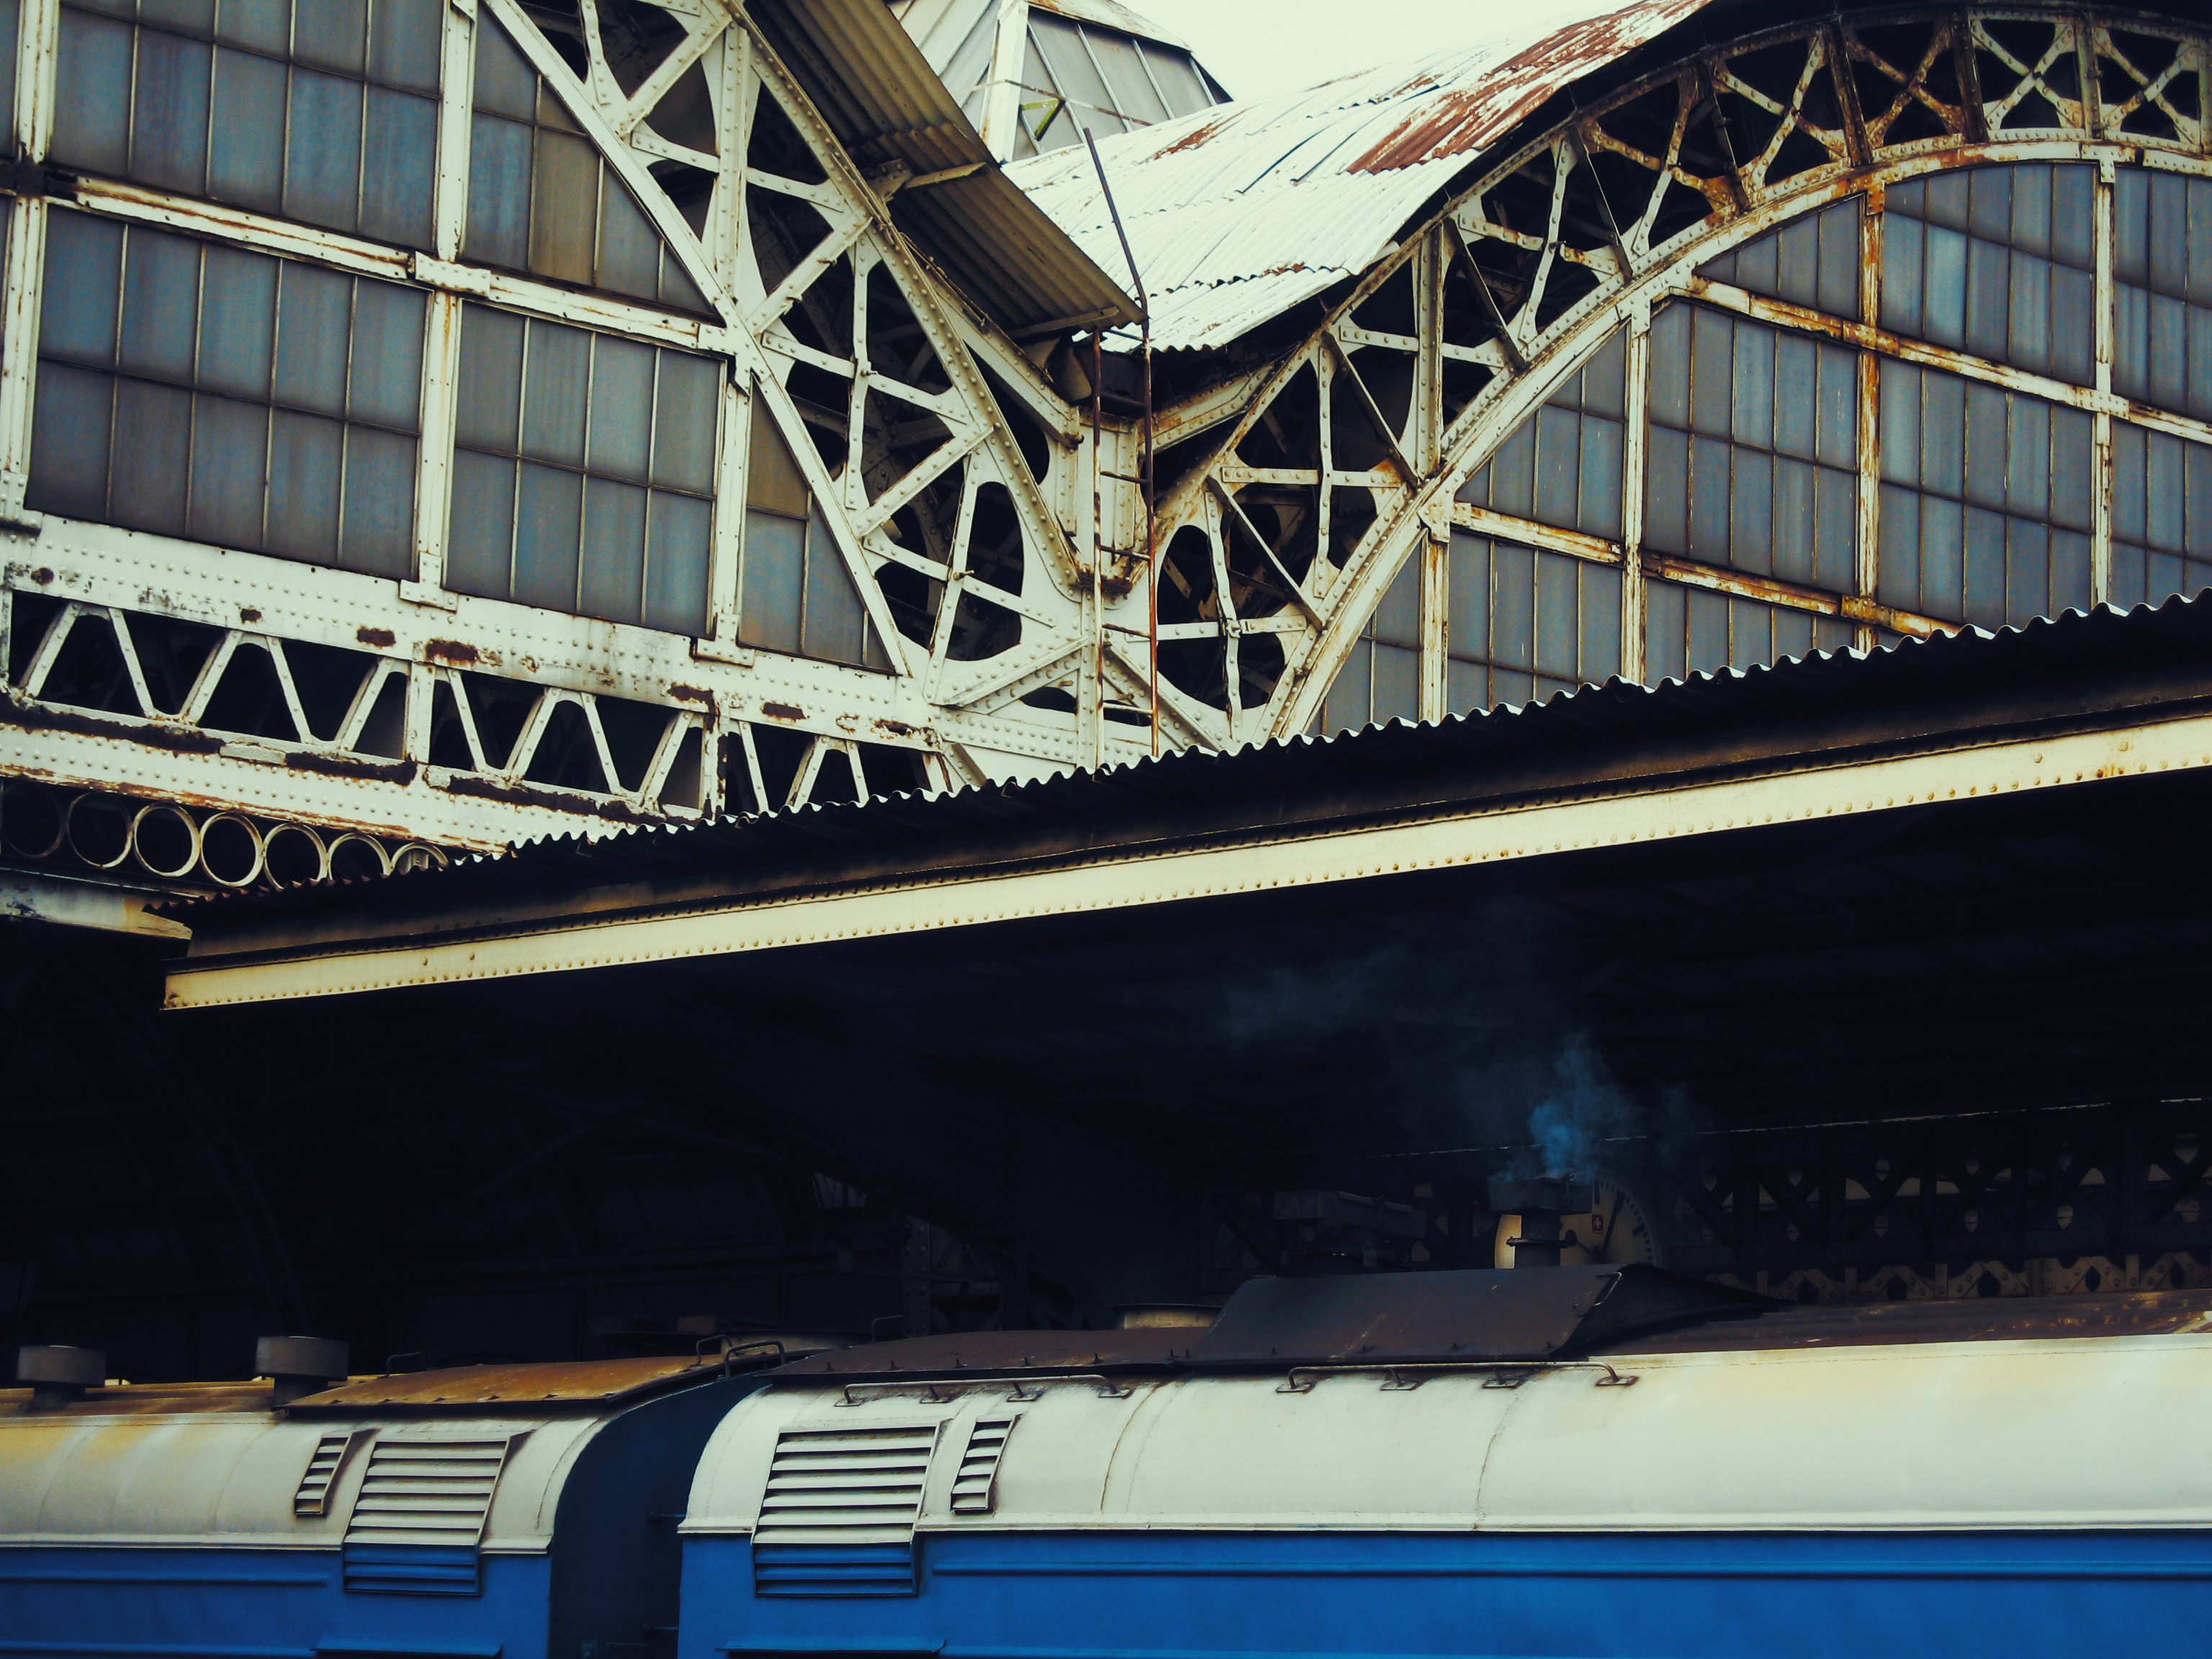
images, daytime, blue, light, train, building, line, beam, engineering, city, girder bridge, metal, truss bridge, roof, electric blue, symmetry, steel, public transport, automotive exterior, motor vehicle, triangle, ceiling, bridge, windshield, daylighting, railway, glass, automotive design, rolling stock, automotive wheel system, pattern, box girder bridge, facade, transport, overpass